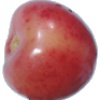
Label: Cherry Rainier 1